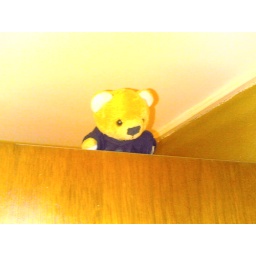
Prospero watching over bedroom door